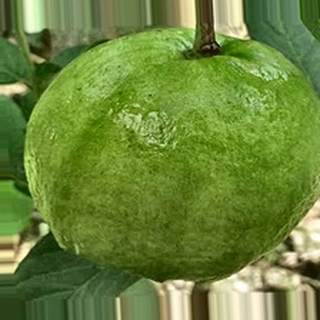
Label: healthy_guava